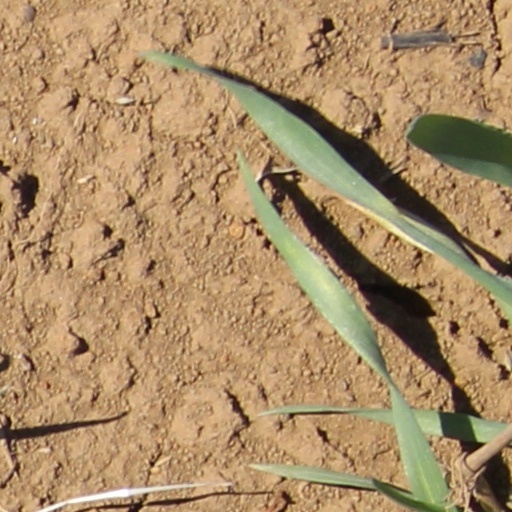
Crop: wheat